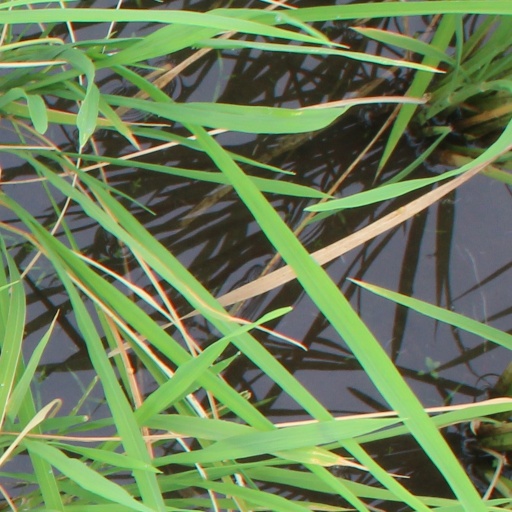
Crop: rice